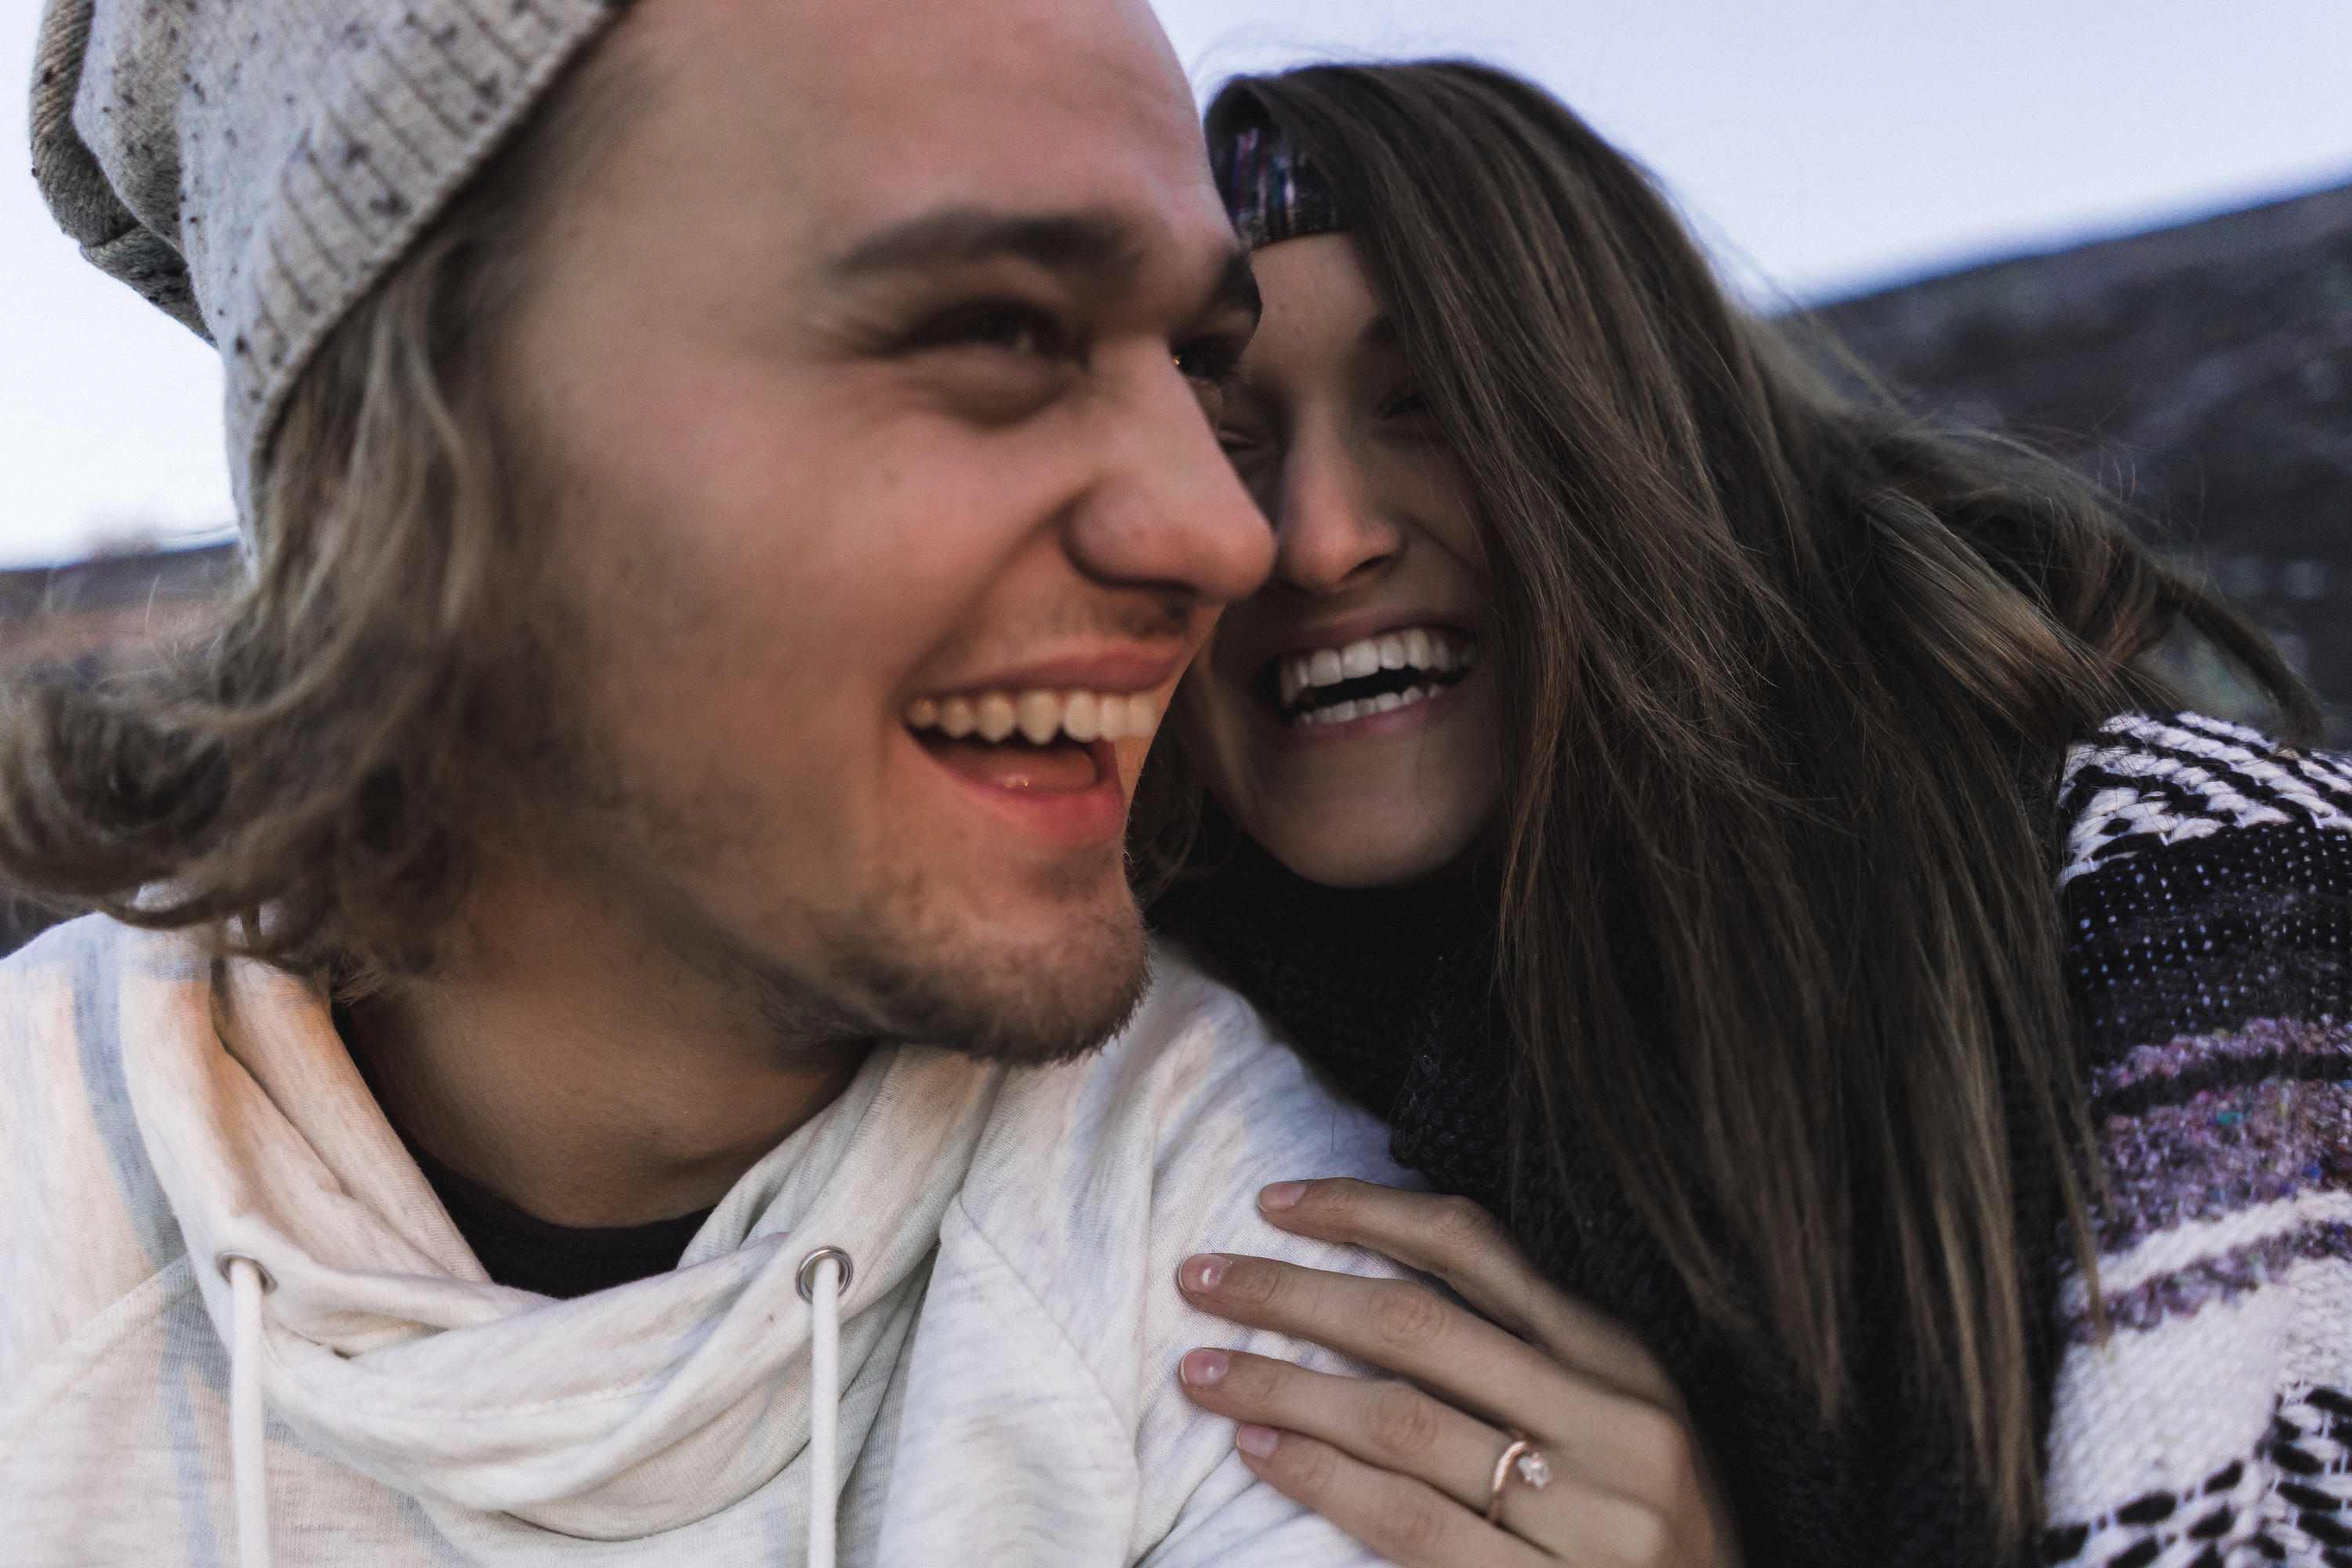
person, people, girl, woman, hair, love, kiss, romance, facial expression, smile, hug, fun, laughter, emotion, interaction, facial hair, human action